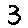
Label: 3